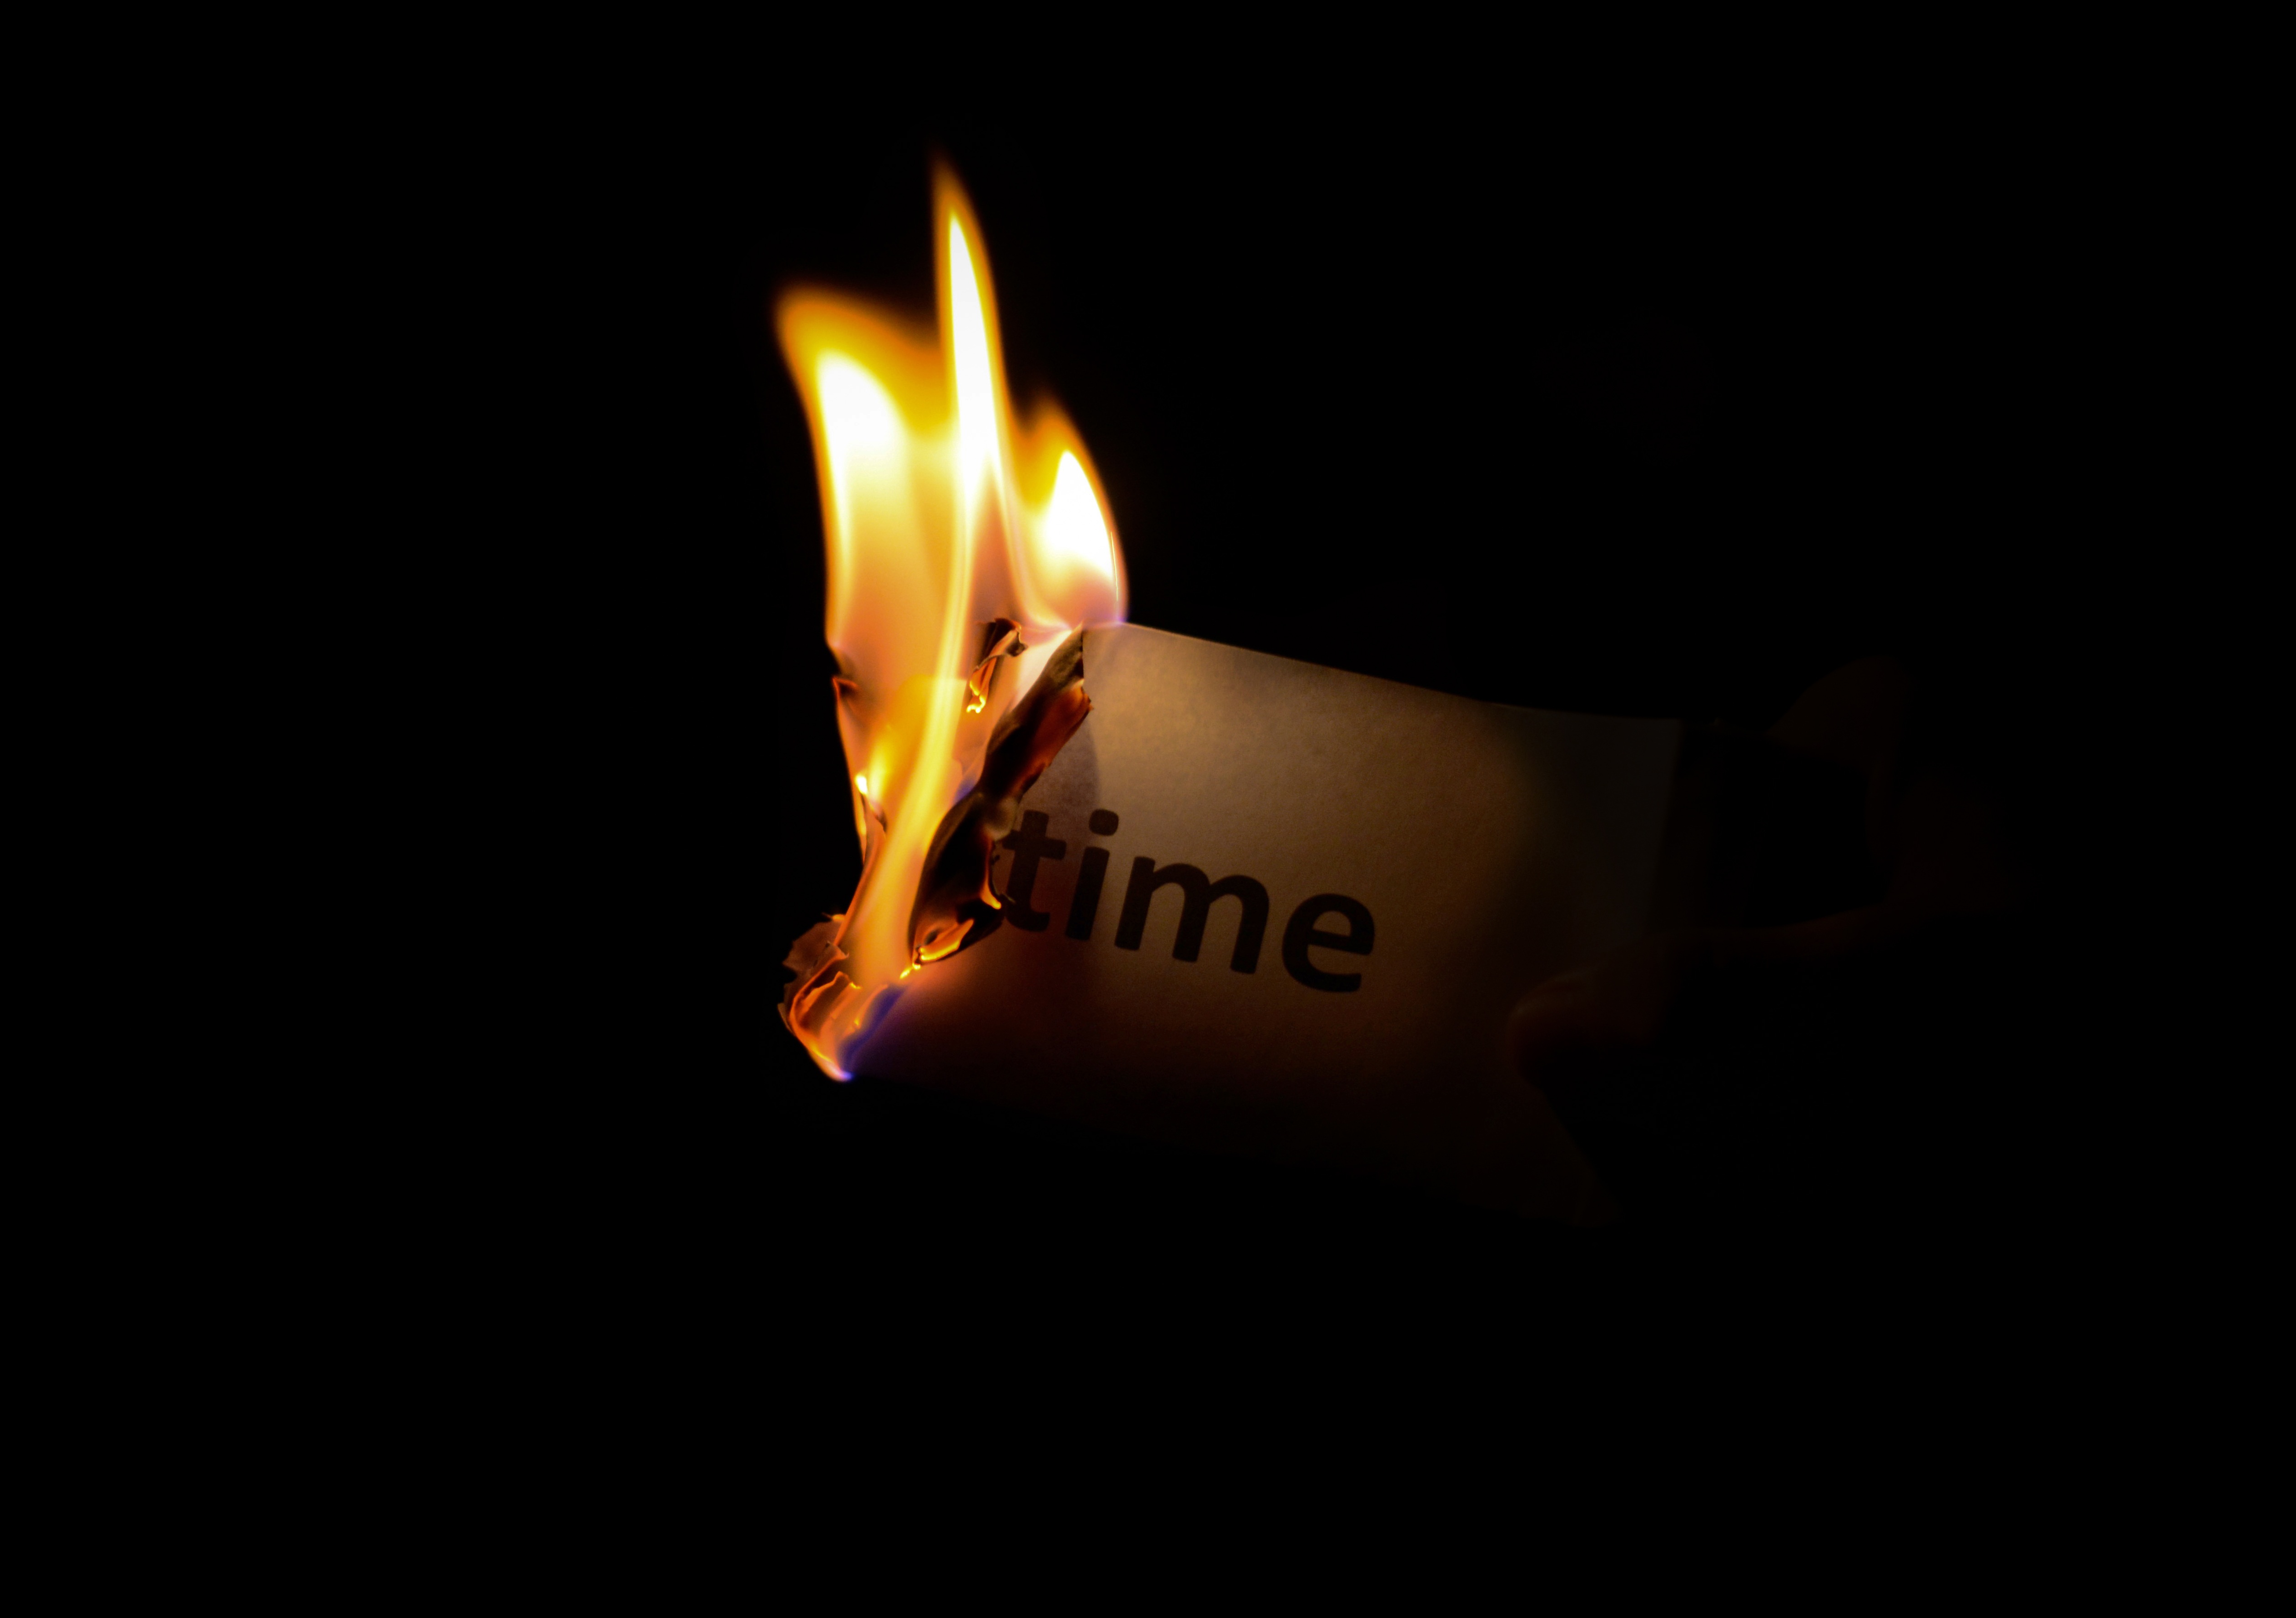
light, time, dark, flame, fire, darkness, paper, lighting, heat, burn, font